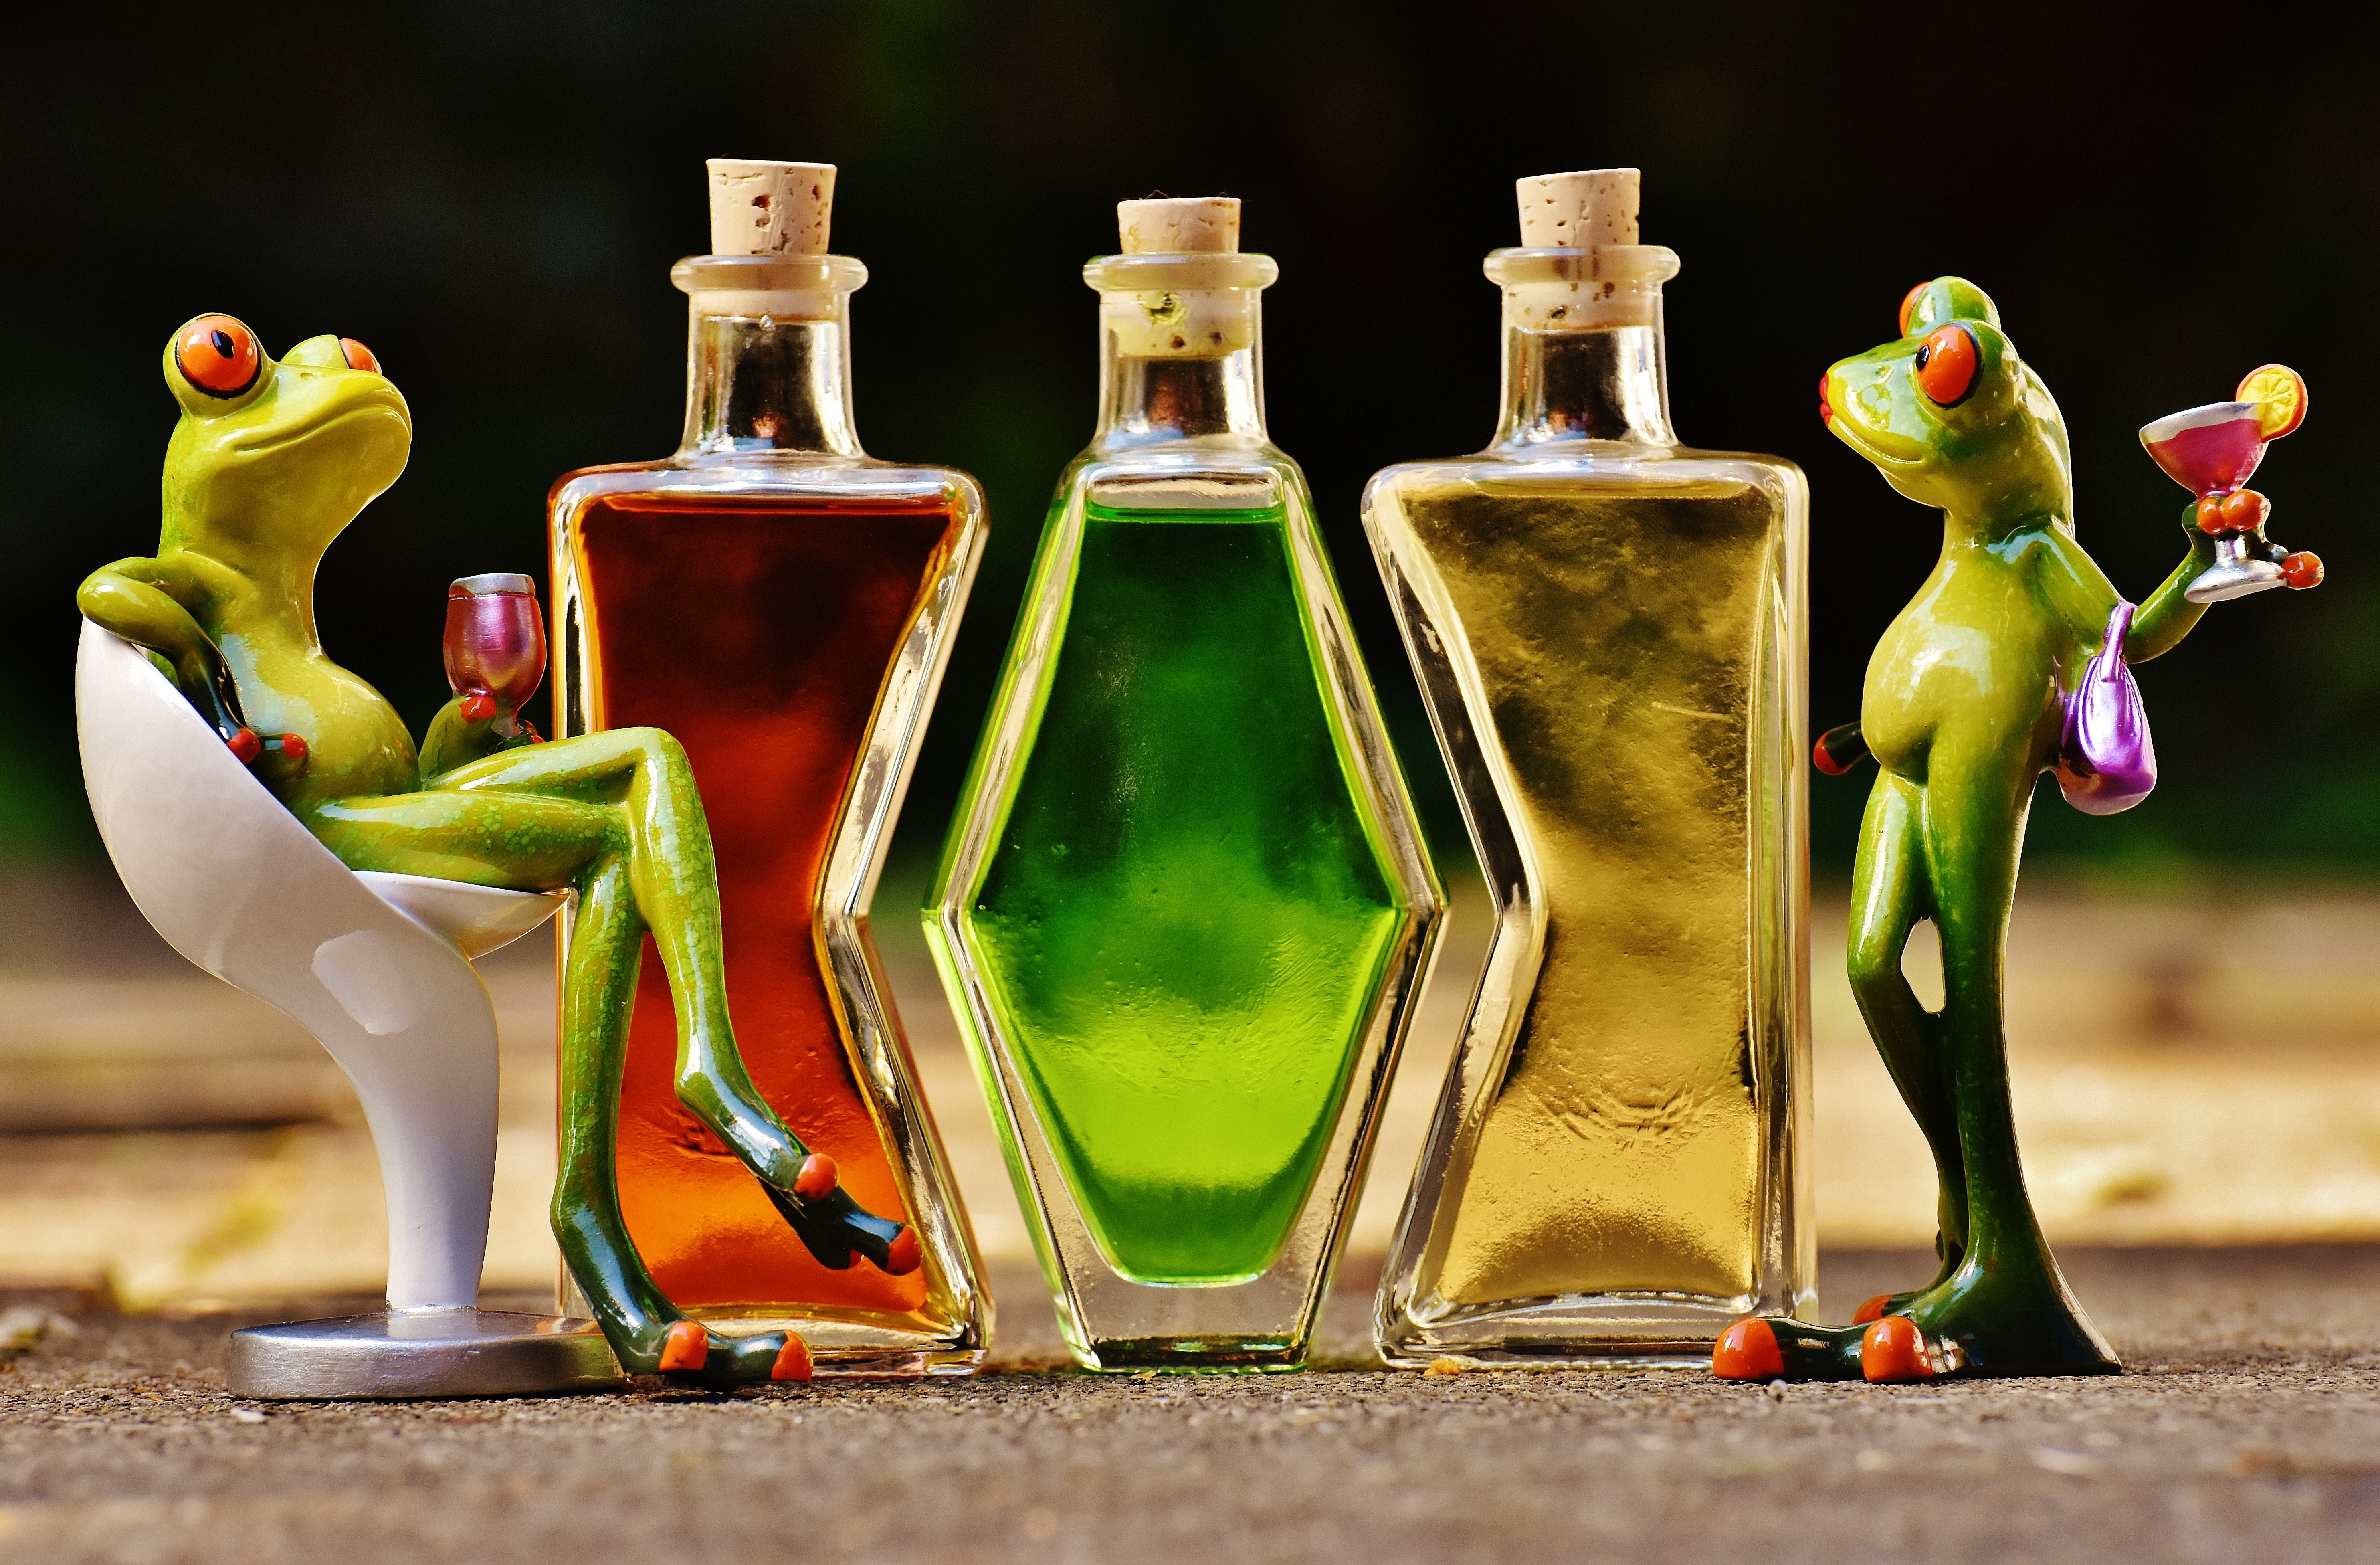
wine, sweet, glass, cute, green, color, drink, bottle, frog, yellow, still life, alcohol, cocktail, painting, wine bottle, fig, art, fun, bottles, funny, figures, benefit from, frogs, coziness, beverages, drinkware